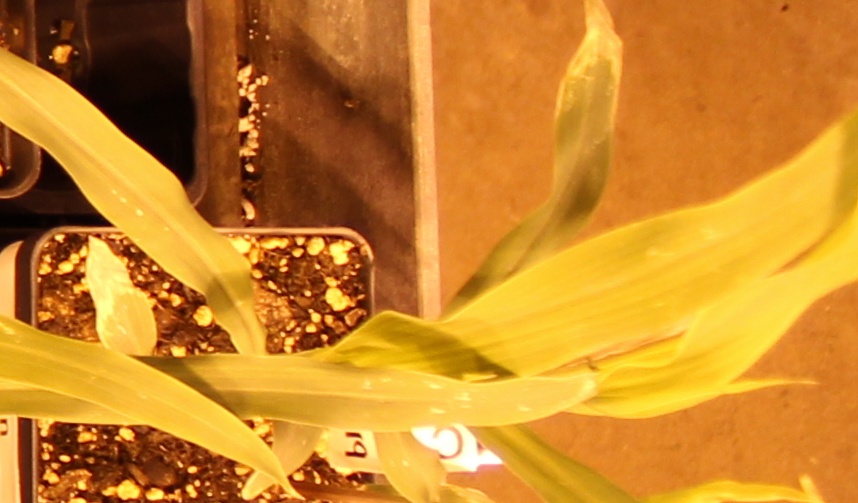
Label: Corn